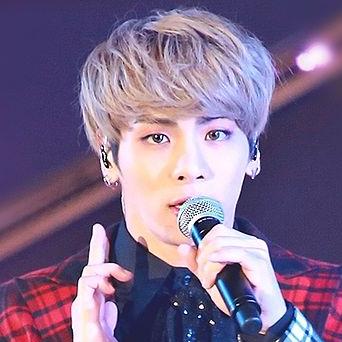
Age: 24